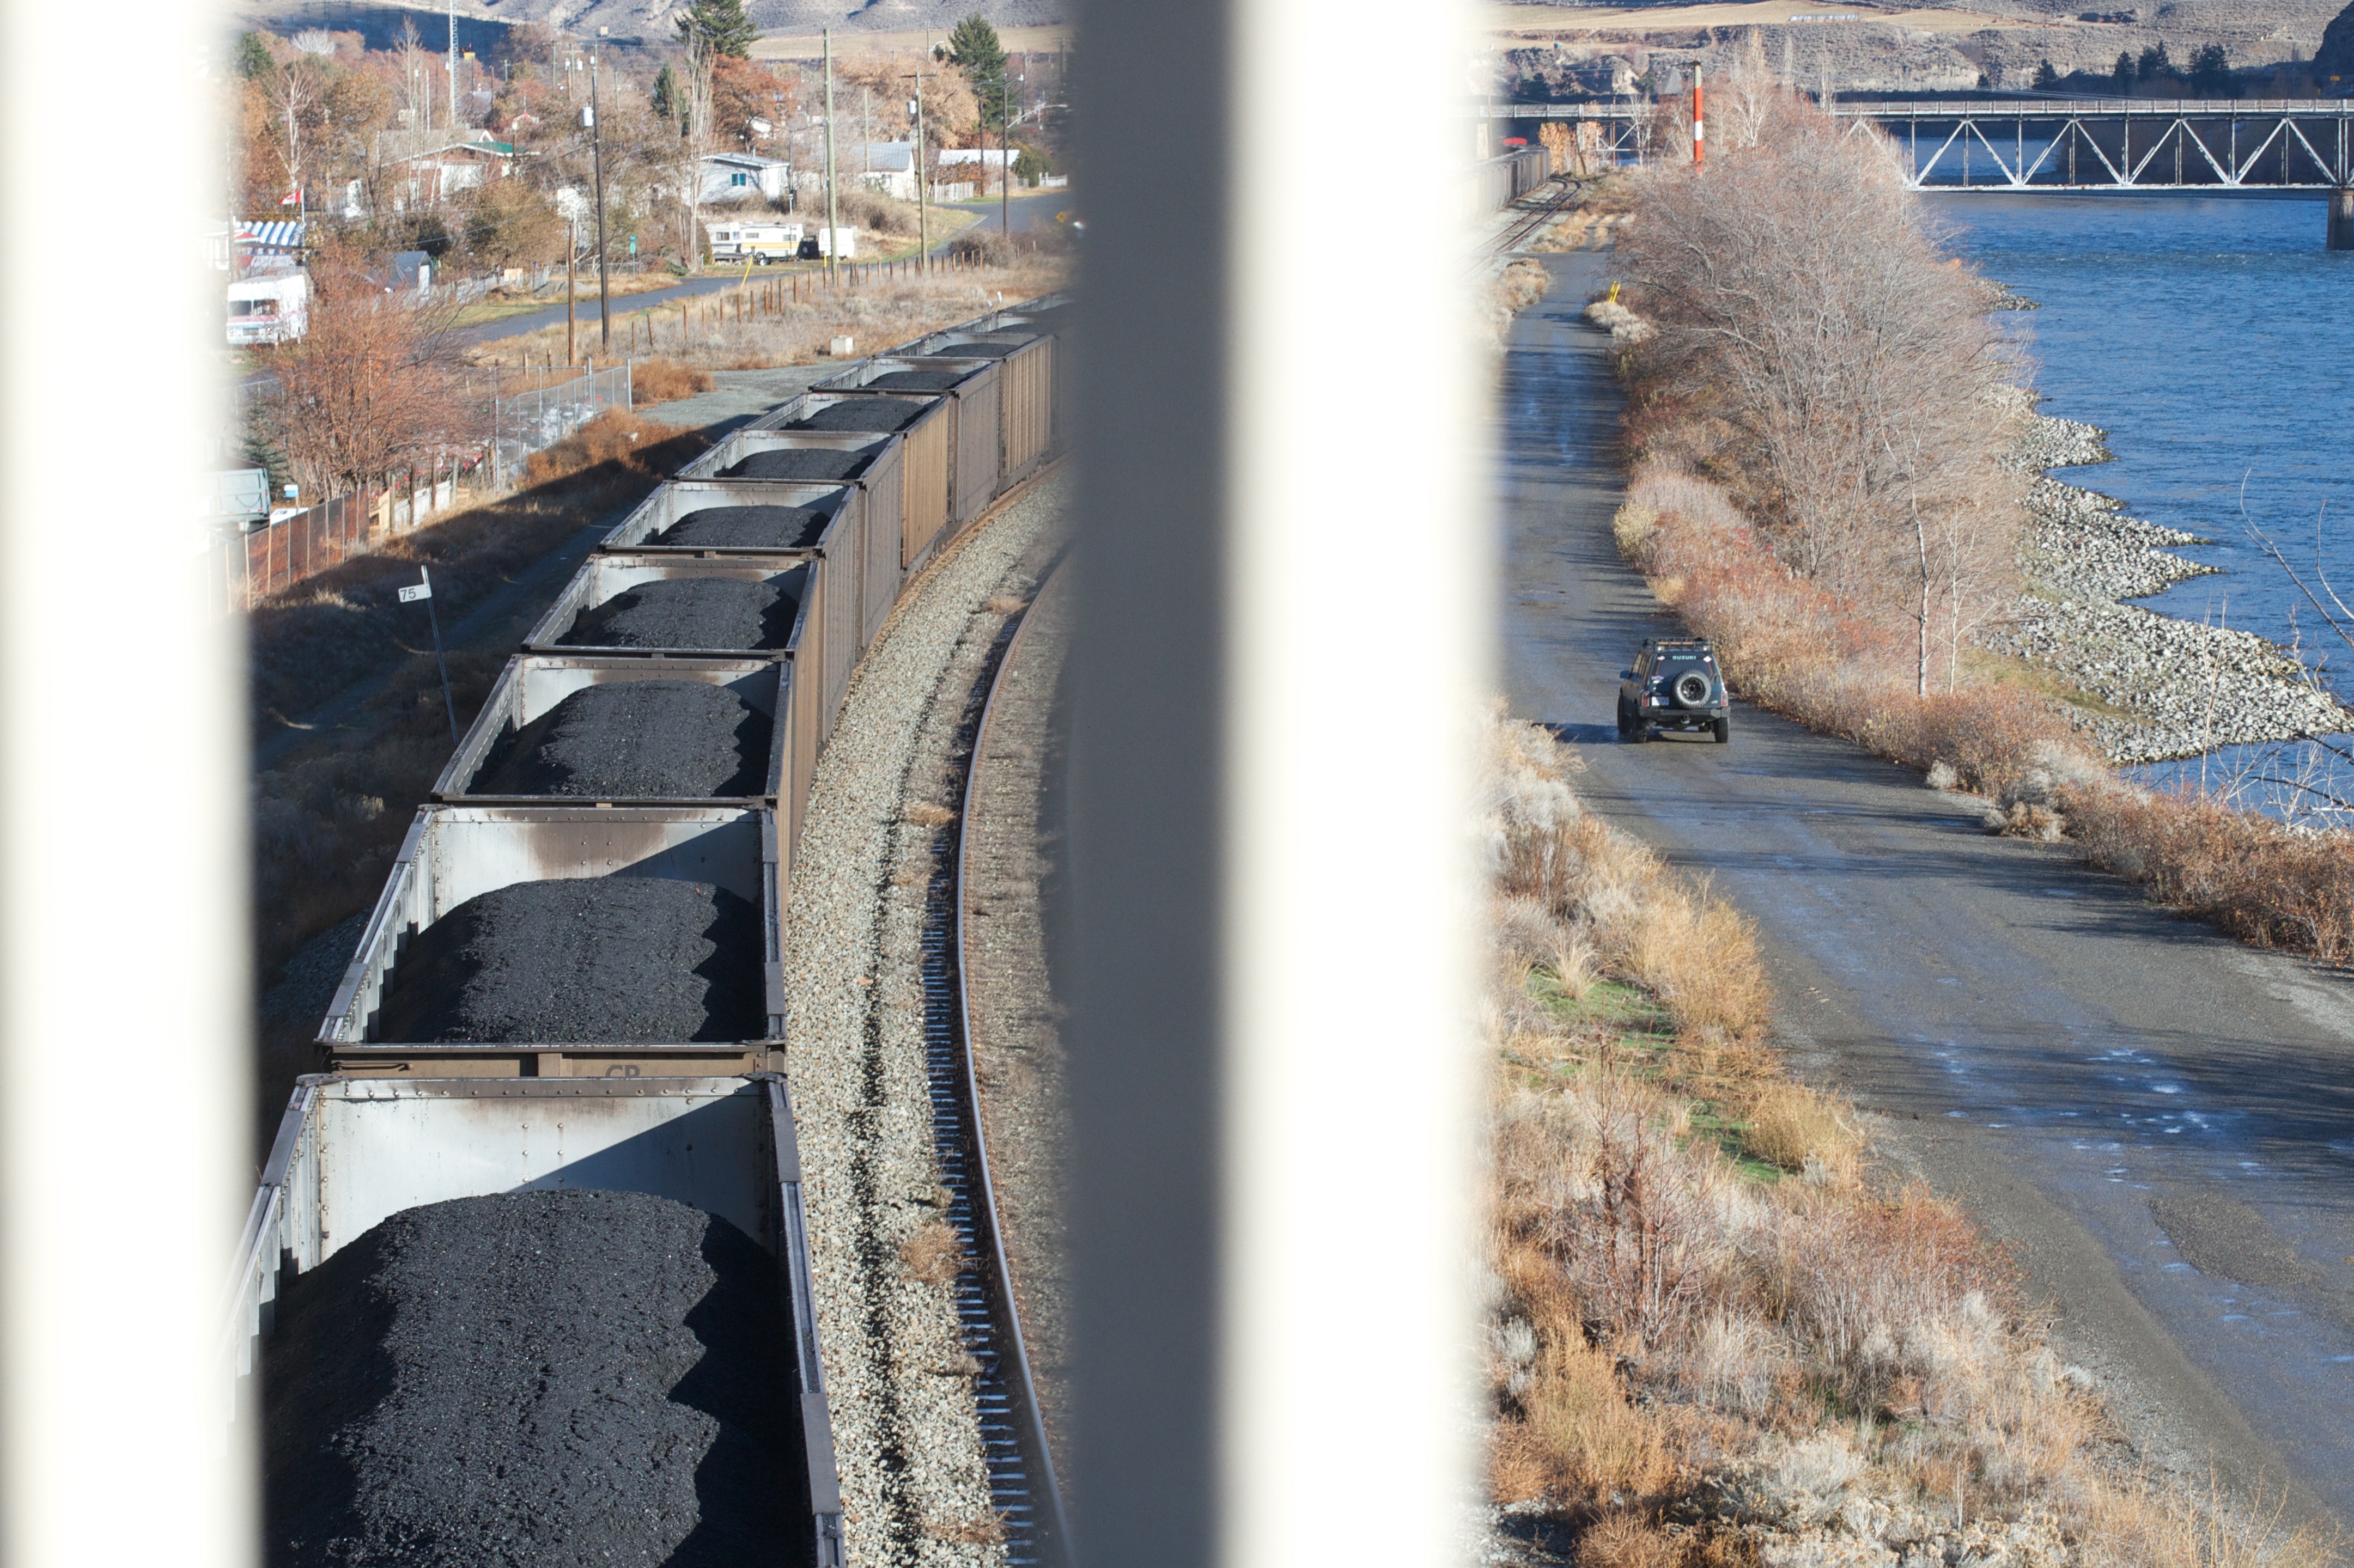
snow, winter, track, wall, transport, reflection, vehicle, waterway